Kurt Feldman

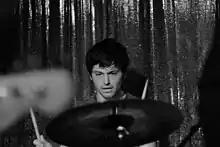
Kurt Feldman performing in Berlin with The Pains of Being Pure at Heart in 2009

Kurt Feldman (born January 29, 1984) is an American musician, composer, and multi-instrumentalist based in New York City, United States. He is best known as the former frontman for the Depreciation Guild and as a current member for Ice Choir, as well as for playing drums in the Pains of Being Pure at Heart.